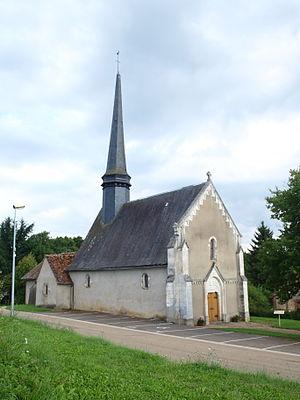
Église Saint-Fiacre de Ronchères (Yonne, France)
Cet article recense une partie des monuments historiques de l'Yonne, en France.
L'église de Ronchères est une église située à Ronchères, en France. Elle est consacrée à saint Fiacre, patron des maraîchers et des jardiniers. Elle dépend de l'archidiocèse de Sens-Auxerre.